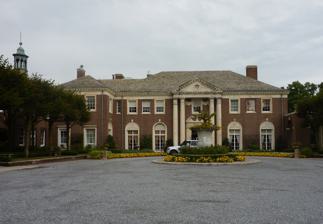
Building: DuPont-Guest Estate
Country: United States of America
Year built: 1918
Historic house in New York, United States United States historic place DuPont-Guest Estate U.S. National Register of Historic Places South façade with the front entrance Show map of New York Show map of the United States Location South side of Northern Blvd. between Cotillion Ct. & DuPont Ct., Brookville, New York Coordinates 40°48′32.31″N 73°36′53.23″W / 40.8089750°N 73.6147861°W / 40.8089750; -73.6147861 Area 44.24 acres (17.90 ha) Built 1916 Architect Carrère and Hastings Architectural style Georgian Revival NRHP reference No. 09001084 Added to NRHP December 11, 2009 The DuPont-Guest Estate , now known as the NYIT de Seversky Mansion , is a historic estate located at Brookville in Nassau County, New York . Since 1972, it has been part of the Old Westbury campus of the New York Institute of Technology (NYIT). History East façade of the house The home, originally called "White Eagle", was built between 1916 and 1918 for Alicia Heyward ( née Bradford) Maddox, the second wife of Alfred I. du Pont and daughter of Judge Edward Bradford .  It was designed by the architectural firm of Carrère and Hastings in the Georgian Revival style and the interiors were designed by Charles of London. The residence is two stories plus a basement level, with a red brick façade, white marble and limestone embellishments, and a gabled, slate roof. Alicia du Pont died in January 1920 before the home was finished. The estate consists of the residence, surrounding landscaping, and garage. It adjoined Harbor Hill , the country seat of Clarence Mackay (to the west), and the home of Harry Payne Whitney (who married Gertrude Vanderbilt ) (to the south).  It was near to the "homes of many of America's leading financiers, including Nicholas F. Brady , Otto H. Kahn , J. Pierpont Morgan , Thomas H. Hitchcock , Elbert H. Gary and Ormond G. Smith ." Later ownership In 1921, the estate (which had been completed and fully furnished in January 1921, but never lived in), which was valued at over $1,500,000, was to be sold at public auction conducted by Arthur C. Sheridan for the benefit of Mrs. du Pont's child by her first marriage, Alicia Maddox, who had been adopted by Alfred du Pont. It was sold for $470,000 to David T. Layman Jr., who was understood to be acting for Howard C. Phipps of the Phipps family . The property was purchased in the 1920s by Frederick Guest (husband of Amy Phipps) and his family, who called it "Templeton".  It was listed on the National Register of Historic Places in 2009. Since 1972, it has been part of the Old Westbury campus of the New York Institute of Technology (NYIT). References